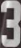
Number: 3